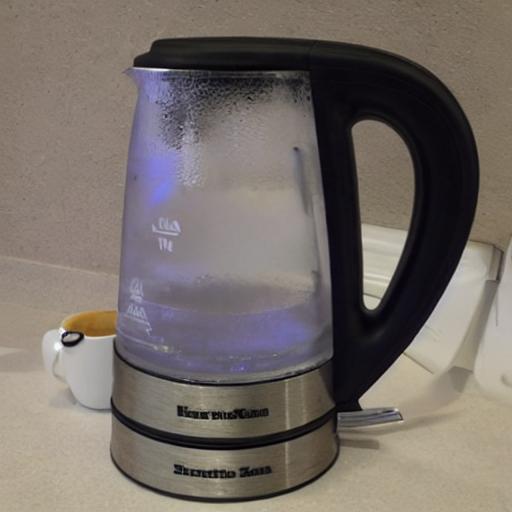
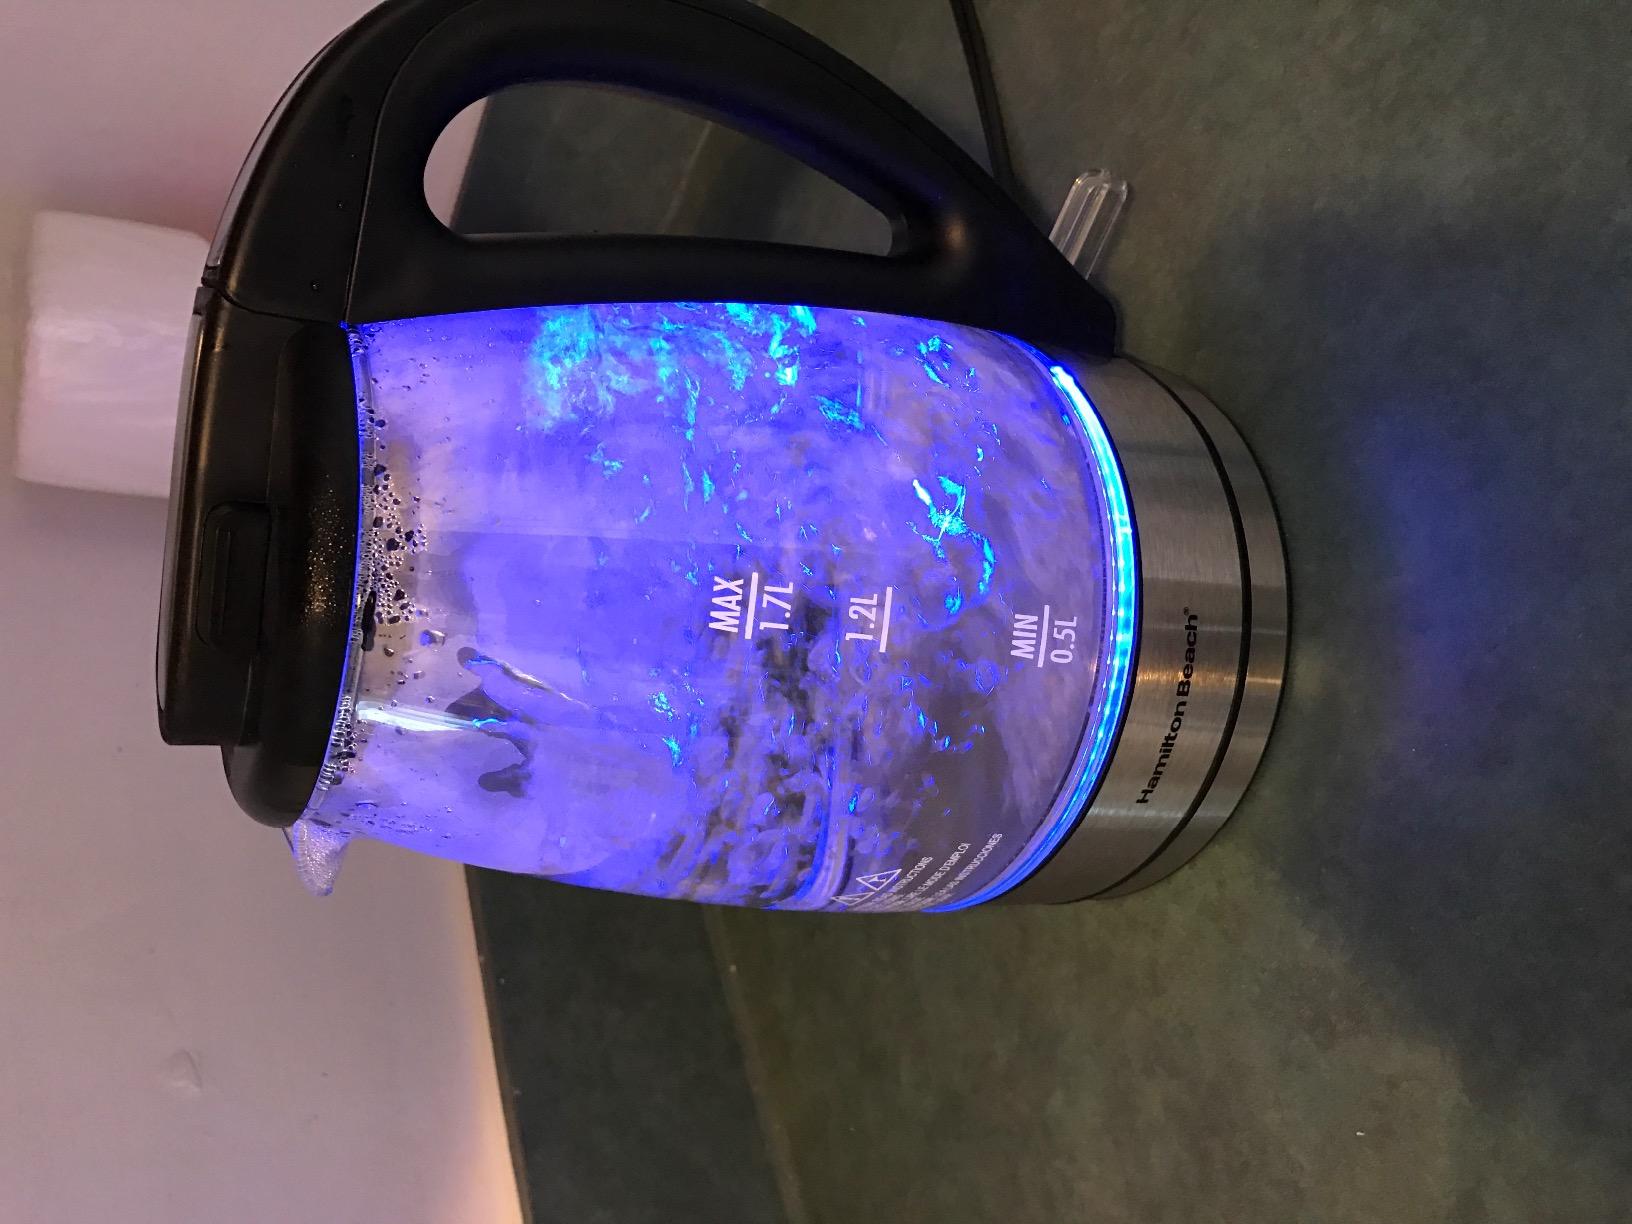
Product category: items_kettle
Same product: no